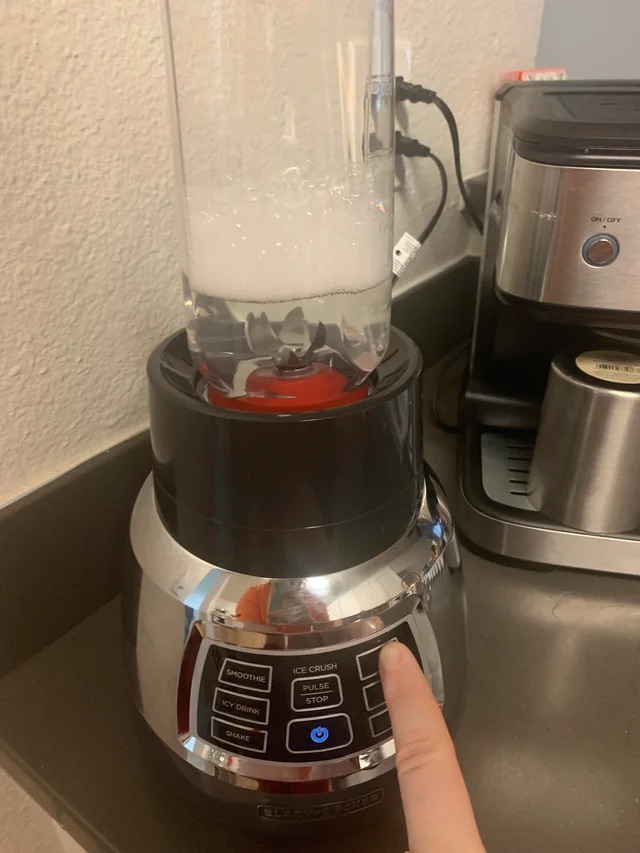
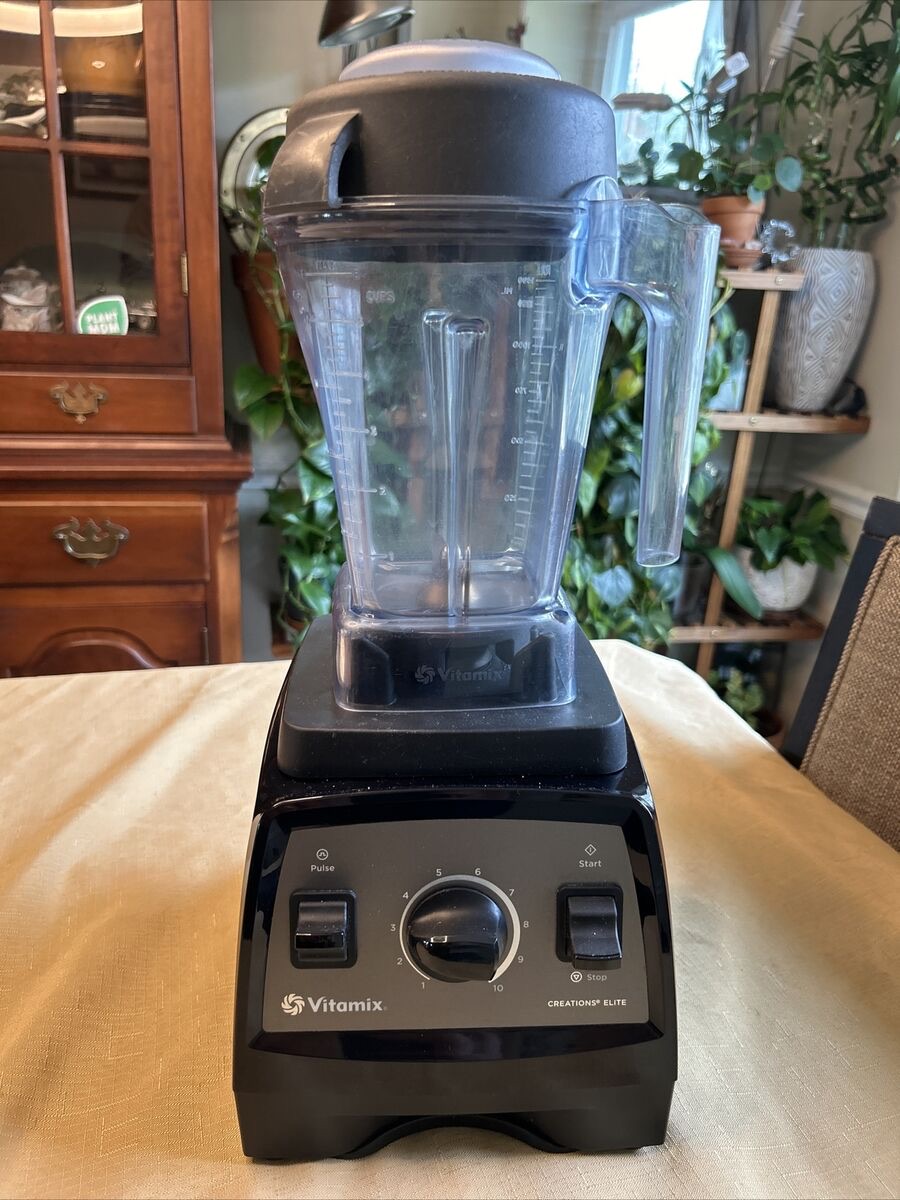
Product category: items_blender
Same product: no